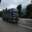
Label: truck